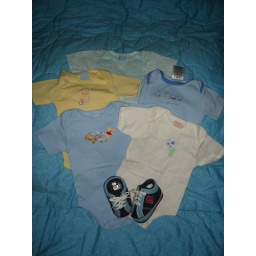
Can you picture our cute baby in those cute clothes =) hihi